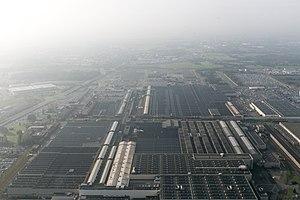
Vue aérienne de l'Usine PSA de Rennes à Chartres-de-Bretagne lors d'un vol entre RNS et CDG.